Ringo Starr

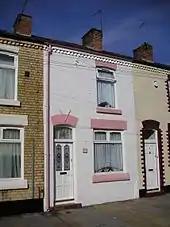
A colour photo of a white and pink cladded house

Richard Starkey was born on 7 July 1940 at 9 Madryn Street in Dingle, an inner-city area of Liverpool. He is the only child of confectioners Richard Starkey (1 October 1913 – 5 December 1981) and Elsie Gleave (19 October 1914 – 1 January 1987). Elsie enjoyed singing and dancing, a hobby that she shared with her husband, an avid fan of swing. Prior to the birth of their son, whom they called "Ritchie", the couple had spent much of their free time on the local ballroom circuit, but their regular outings ended soon after his birth. Elsie adopted an overprotective approach to raising her son that bordered on fixation. Subsequently, "Big Ritchie", as Starkey's father became known, lost interest in his family, choosing instead to spend long hours drinking and dancing in pubs, sometimes for several consecutive days.